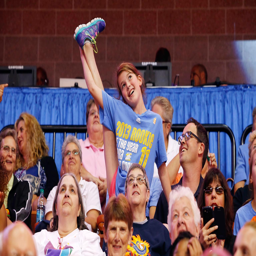
a fan cheers during recurring competition .